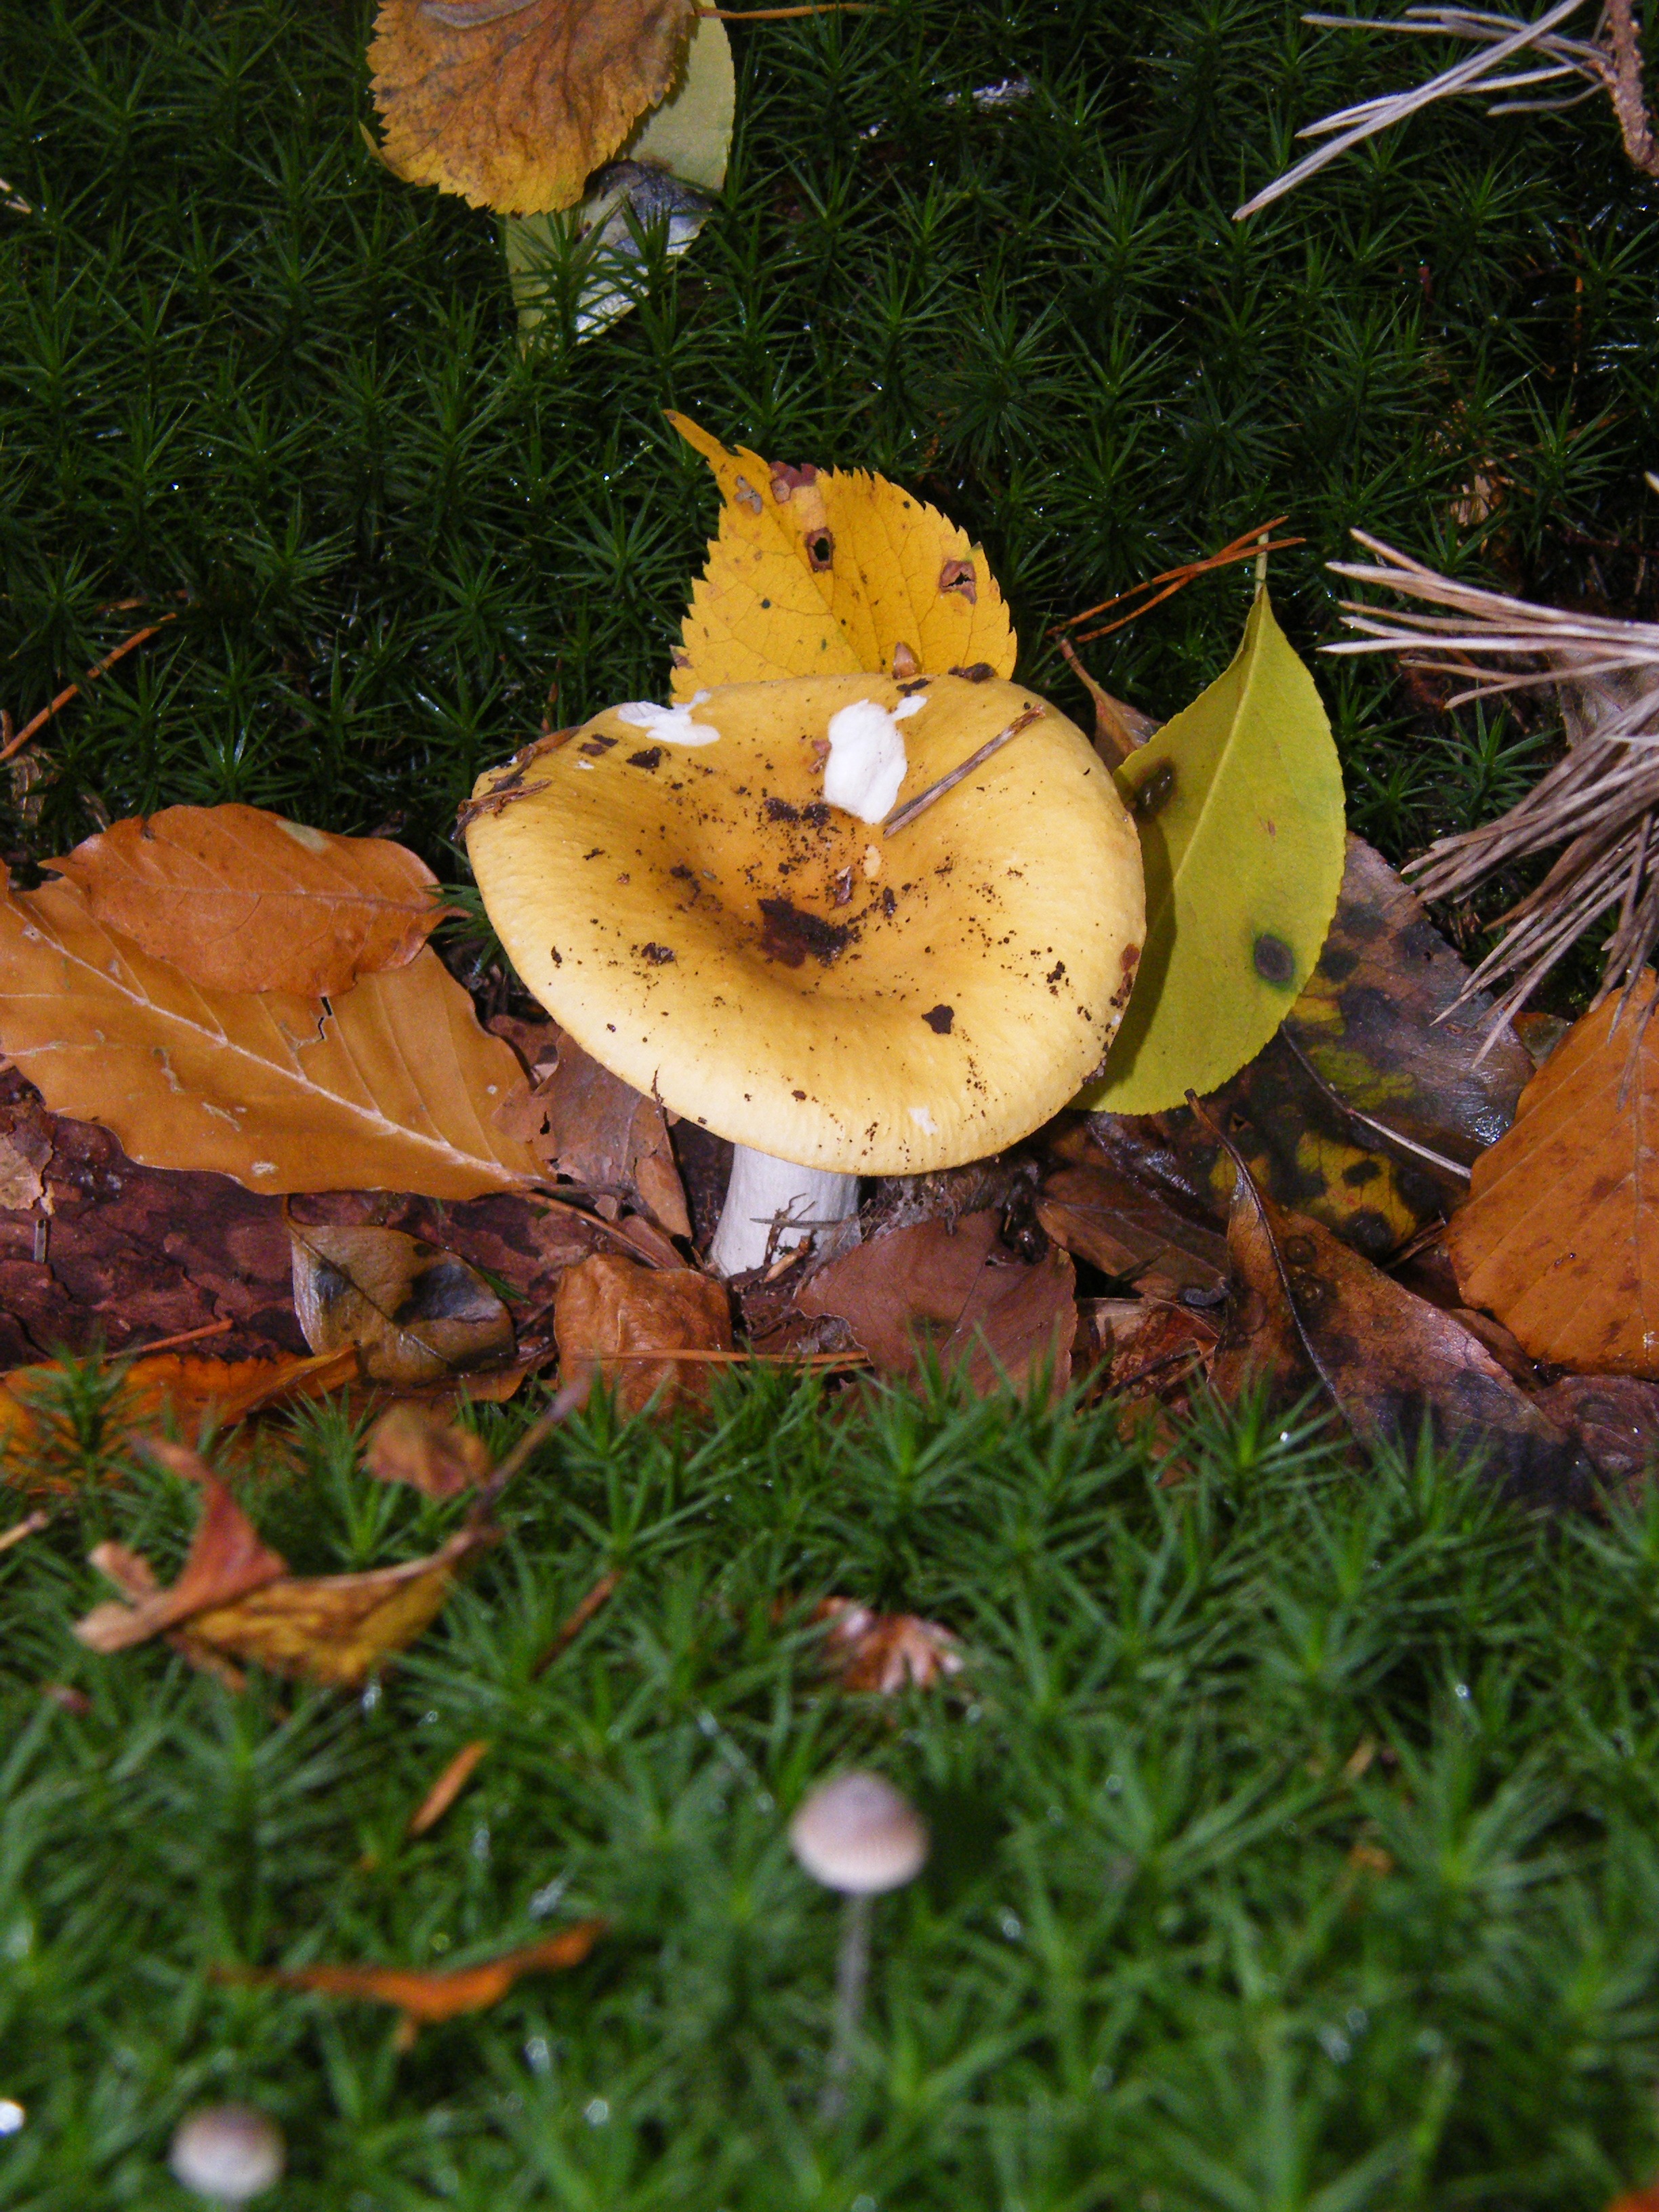
forest, grass, leaf, flower, autumn, botany, mushroom, colorful, yellow, flora, leaves, fungus, mushrooms, russula, woodland, bolete, collect, edible mushroom, penny bun